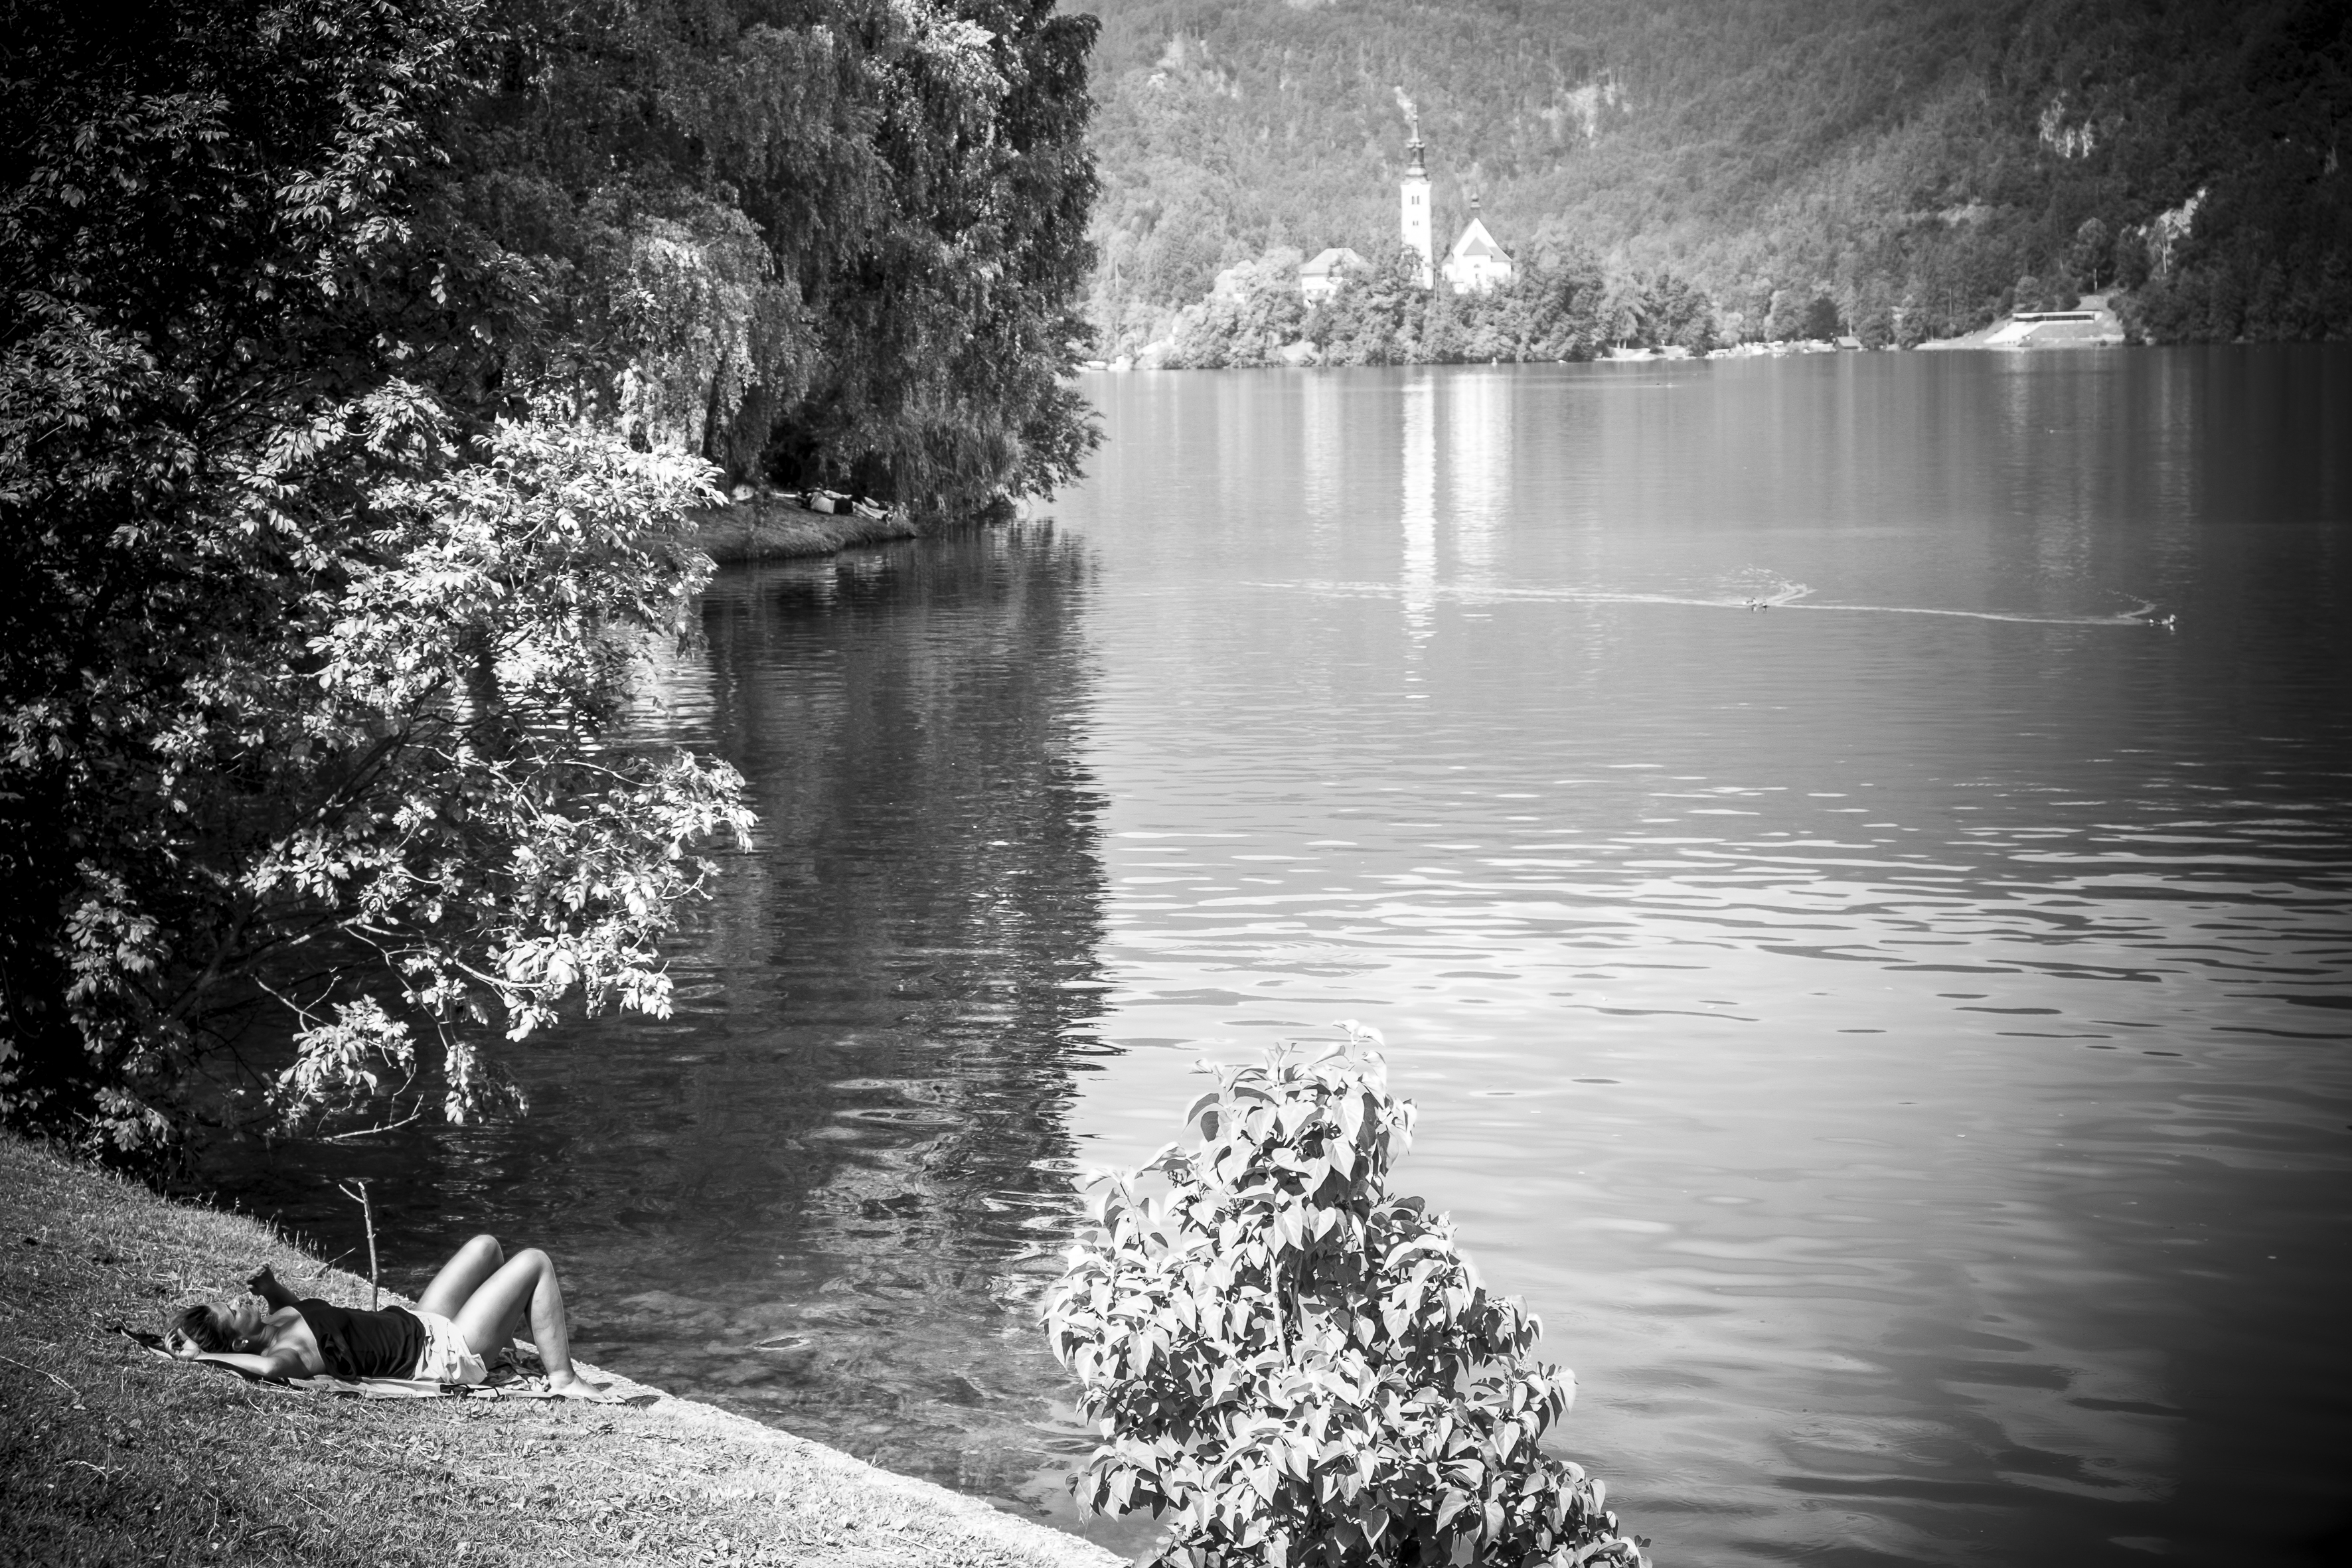
tree, water, nature, black and white, street, sunlight, flower, lake, urban, river, travel, fujifilm, reflection, monochrome, body of water, bw, blackandwhite, blackwhite, ngc, fuji, water feature, slovenia, fujixt1, fujix, noireblanc, bled, monochrome photography, atmospheric phenomenon